Bernard Crespi

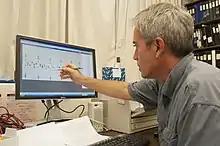

In 2008, Crespi published a paper describing observed patterns of imprinting in humans and other organisms. He explained that Genomic imprinting is an epigenetic process by which certain genes are expressed in a parent-of-origin-specific manner. The imprinted brain theory is a variant of the conflict theory of imprinting which argues that in diploid organisms, such as humans, the maternal and paternal set of genes may have antagonistic reproductive interests since the mother and father may have antagonistic interests regarding the development of the child. Following this, he was named a Fellow of the Royal Society of Canada.